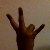
The image shows a hand gesture representing the number 7 in Indian Sign Language.